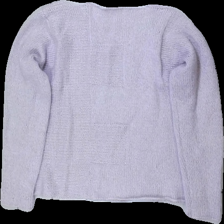
View: back
Type: Sweater
Category: Ladies
Brand: Not in the list
Colors: Purple
Material: 77% bomull 23% viskos
Pattern: Other
Cut: C-collar
Season: All
Price range: 50-100
Recommended usage: Reuse
Description: stickad sweater